Khemarak Phoumin

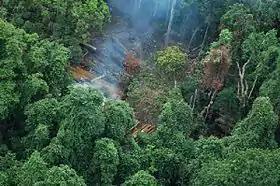
Overflight of an illegal logging camp, Cardamom Mountains, Koh Kong Province

Koh Kong town is just below the southern end of the Cardamom Mountains. The Kah Bpow river which runs through the town begins in the Cardamoms and runs down to join the Gulf of Thailand. The town's relatively remote location, close to the Cardamoms and the Thai border, has made it the centre of an active wildlife smuggling trade. Much wildlife captured in the Central Cardamoms goes to supply the restaurants and fresh markets in Koh Kong town. Wild meat is usually for local consumption but various animals parts, bones, and hides are sold to wildlife traders. In 2000, wildlife traders from Thailand were reported to come to Koh Kong town each month to purchase wildlife products. Some trophies are also reported to be sold to Trat Province in Thailand.